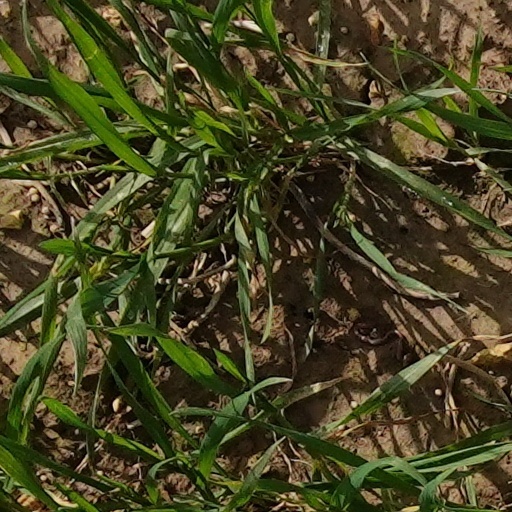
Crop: wheat